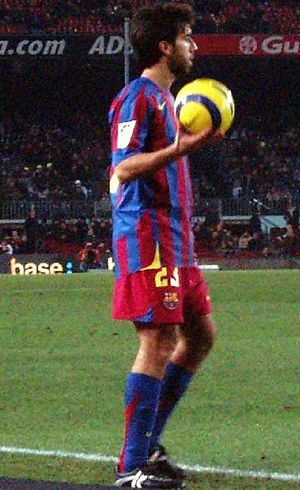
Oleguer Presas
Oleguer Presas
Oleguer Presas i Renom, kendt som Oleguer, er en spansk tidligere fodboldspiller. Han var gennem karrieren blandt andet tilknyttet FC Barcelona og Ajax.